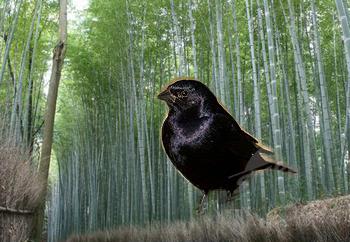
Bird species: Shiny_Cowbird
Bird type: landbird
Background: land